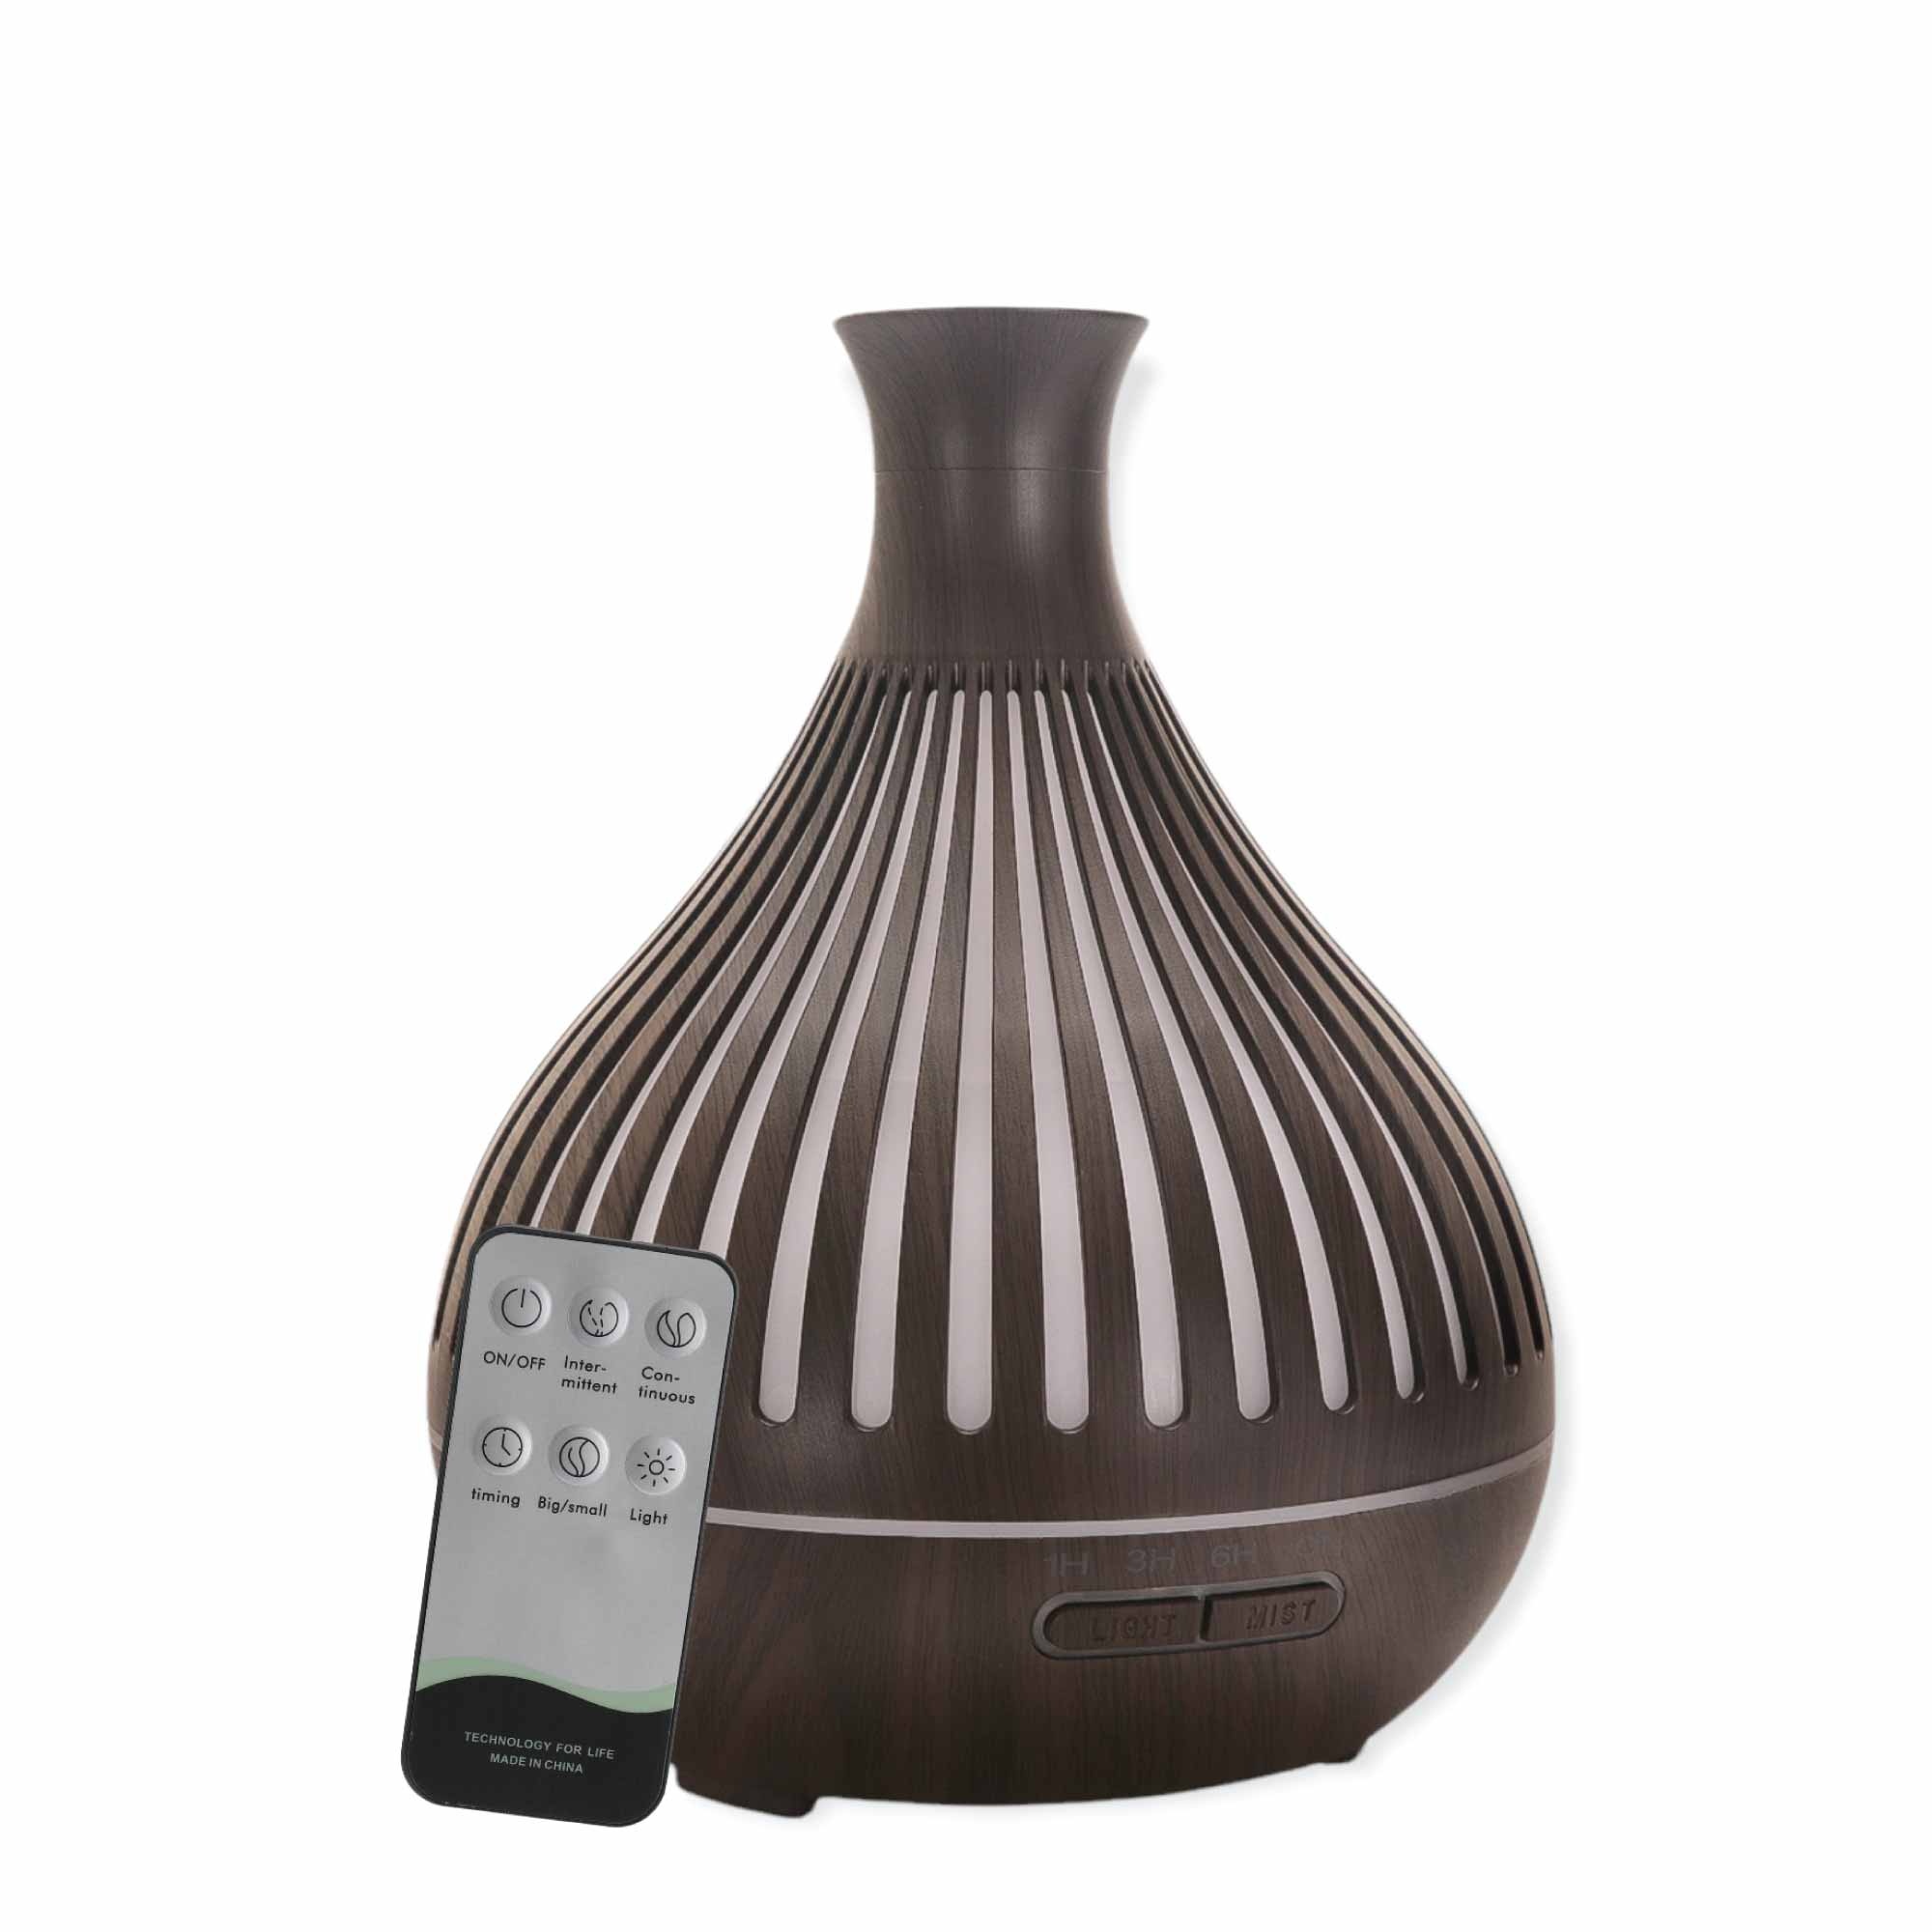
Essential Oil Aroma Diffuser - 400ml Remote Dark Wood Ultrasonic Mist Humidifier
400ml Aroma Diffuser Dark Wood Grain Ultrasonic Mist Humidifier Elegant wood grain design, this 400ml ultrasonic electric air mist ultrasonic humidifier is used for aromatherapy by diffusing essential oils and mist into the air. Remote controlled, the diffuser is useful as a night light featuring 7 controllable colour changing LED lights. Ultrasonic aroma humidifiers use ultrasonic vibrating liquid water to produce water mist and emit it in the air for humidification. It can improve air quality and also refresh the skin keeping it healthy and moist. By adding 4~5 drops of your favourite essential oils into the water, the misty fragrance produced will remove peculiar odours and dust, replacing the air with a fresh aroma and an ambient and pleasant room. Package Includes: 1 x 400ml Aroma Diffuser YX-350 1 x Remote Control 1 x 12V AC Adaptor 1 x Measuring Cup 1 x Instruction Manual Features: Easy to use remote control for mist, variations, lighting options and on/off. Automatic Turn Off to protect from burning Wont burn or over heat essential oils 8 Hour running time on a full tank of water, and depending on mist mode LED colour: 7 colours changing mood light LED colour options: Colour changing, or 1 colour only or no light Portable RoHS, CE, certified Automatic Shut Off Noiseless - operates silently Specifications: Power: 8W Input and output voltage: AC100-240V DC24V 0.5A Capacity: 400 - 500ml Working Time: 1H/3H/6H/ON Cord Length: 150cm Material: PP+ABS Colour: Dark Wood Grain Finish Ultrasonic frequency: 2.4MHZ Size Approximate in cm: 16 (W) x21 (H) Remote Battery: CR2025 Lithium Coin WARNING — KEEP BATTERIES OUT OF REACH OF CHILDREN Swallowing may lead to serious injury in as little as 2 hours or death, due to chemical burns and potential perforation of the oesophagus. If you suspect your child has swallowed or inserted a button battery immediately call the 24-hour Poisons Information Centre on 13 11 26 for fast, expert advice. Examine devices and make sure the battery compartment is correctly secured, e.g. that the screw or other mechanical fastener is tightened. Do not use it if the compartment is not secure. Dispose of used button batteries immediately and safely. Flat batteries can still be dangerous. Tell others about the risk associated with button batteries and how to keep their children safe.
Brand: dropshipzone
Category: Home & Garden > Decor > Home Fragrance Accessories > Fragrance Diffusers > Ultrasonic Diffusers